Mining in Japan

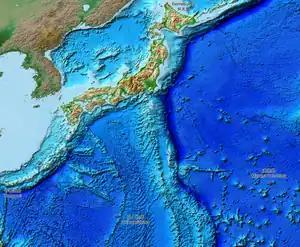
Japanese archipelago and the seabed

Mining in Japan is minimal because Japan does not possess many on-shore mineral resources. Many of the on-shore minerals have already been mined to the point that it has become less expensive to import minerals. There are small deposits of coal, oil, iron and minerals in the Japanese archipelago. Japan is scarce in critical natural resources and has been heavily dependent on imported energy and raw materials. There are major deep sea mineral resources in the seabed of Japan. This is not mined yet due to technological obstacles for deep sea mining.